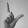
ASL letter: L